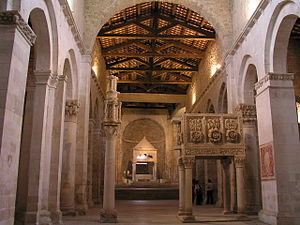
Abbazia di San Clemente a Casauria / Historie
Interiør fra klosterkirken
Abbazia di San Clemente a Casauria er et bygningskompleks i Abruzzo, beliggende i kommunen Castiglione a Casauria, tæt på byen Torre de' Passeri i provinsen Pescara. I klosterkirken opbevaredes relikvier af pave Clemens 1., som gav navn til klosteret, og de blev der indtil kirken Basilica di San Clemente al Laterano blev indviet i Rom i 1118. I 1894 fik klosteret status som italiensk nationalt monument. Det blev beskadiget under jordskælvet i L'Aquila, 6. april 2009, men skaderne var udbedret i løbet af 2011. Siden december 2014 har det været en del af Polo museale dell'Abruzzo, som indgår i Italiens nationale museumsinstitut, Musei nazionali italiani.